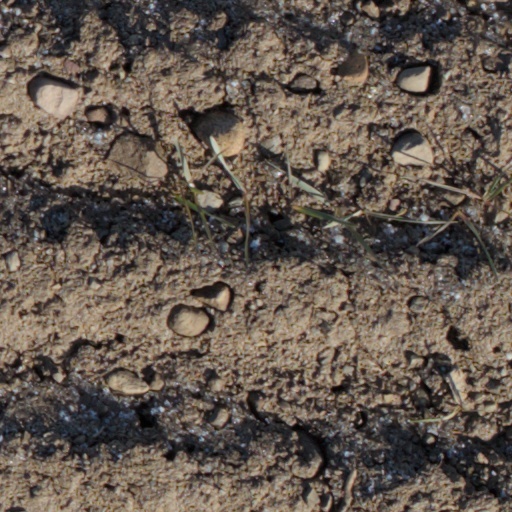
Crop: wheat